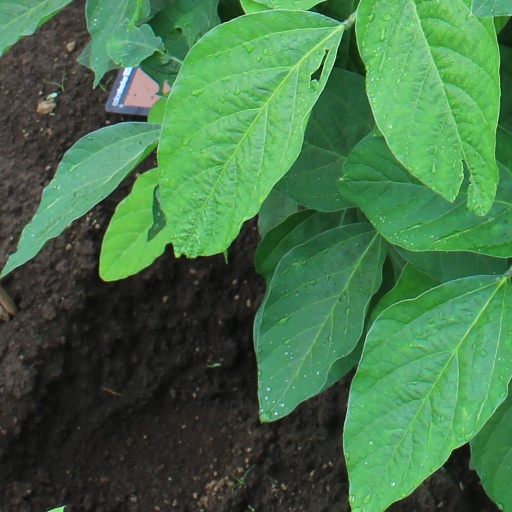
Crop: soybean